De Havilland Venom

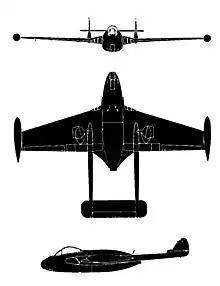
de Havilland Venom FB 1

During 1948, the British aircraft manufacturer de Havilland proposed a development of the Vampire, furnished with a thinner wing and a more powerful engine, to serve as a high altitude fighter, designated as the 'Vampire FB 8' ("fighter bomber Mark 8"). The design gradually shifted, with company designation DH 112, in order to fulfill Air Ministry requirement OR.277, defined in Specification F.15/49, which sought a fast, manoeuvrable and capable fighter-bomber to replace the Royal Air Force's (RAF) existing Vampires in that capacity. From the onset, the envisioned role had been intended as an interim fighter-bomber, while the development of aircraft capable of even greater performance had already been anticipated by the service.